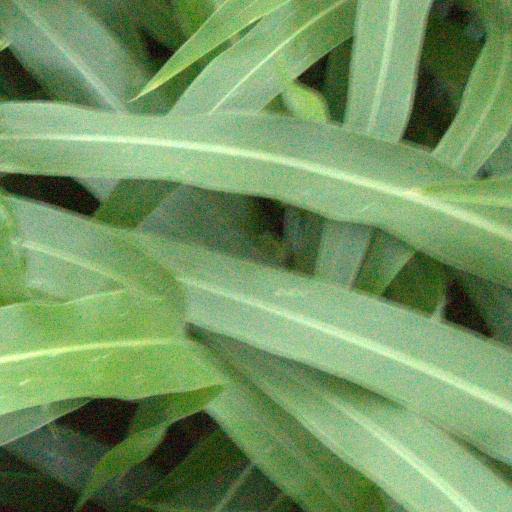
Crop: sorghum